Central Cambria School District

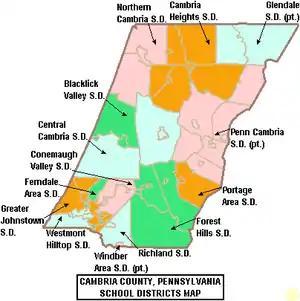

The Central Cambria School District is a small, suburban school district covering Ebensburg Boro, Cambria Township, and Jackson Township in Cambria County, Pennsylvania. The district encompasses approximately . According to 2010 US Census Bureau data, resident population declined to 13,842 people. Per 2000 federal census data, it served a resident population of 14,339 in 2000. The educational attainment levels for the Central Cambria School District population (25 years old and over) were 88.5% high school graduates and 21% college graduates. The district is one of the 500 public school districts of Pennsylvania.